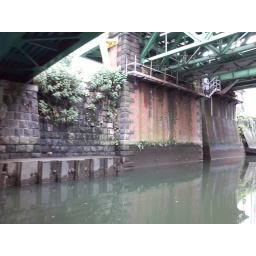
old red brick wall under a bridge